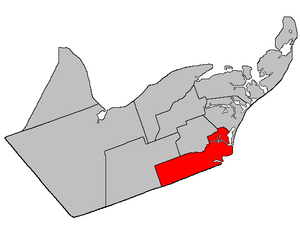
La paroisse de Saumarez est à la fois une paroisse civile et un ancien district de services locaux canadien du comté de Gloucester, située au nord du Nouveau-Brunswick. Le DSL comprend une petite partie seulement du territoire de la paroisse civile de Saumarez, soit un territoire dans la forêt à l'ouest de Leech et Saint-Irenée et Alderwood, et certains secteurs des berges de la Grande Rivière Tracadie. Elle comprenait l'autorité taxatrice de Canton-des-Basques. Elle a été fusionnée au Grand Tracadie-Sheila le 1ᵉʳ juillet 2014.